HAL Dhruv

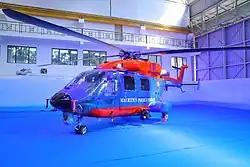
Dhruv MK.3 of Mauritius Police Force

The HAL Dhruv is of conventional design; about 29 percent of its empty weight (constituting 60 percent of the airframe's surface area) is composite materials. It has been reported that the unique carbon fibre composite developed by HAL reduced the helicopter's weight by 50 percent. The high tail boom allows easy access to the rear doors. The twin 1000 shp Turbomeca TM333-2B2 turboshafts are mounted above the cabin and drive a four-blade composite main rotor. The main rotor can be manually folded; the blades are mounted between carbon-fibre-reinforced plates, the rotor head is constructed from fibre elastomers. In February 2004, US helicopter company Lord Corporation were awarded a contract to develop an active vibration control system (AVCS), which monitors onboard conditions and cancels out fuselage vibrations.